Denturist

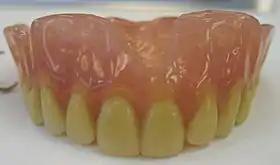
Full upper denture

The Health Amendment Act (1933) was the first legal document that gave rise to the practice of Denturism in Canada. The Dental Mechanics Act of Alberta (1961) was the future update to this legislation allowing Denturists to begin work in the field. They were also known as "Dental Mechanics" or "Denture Therapists."